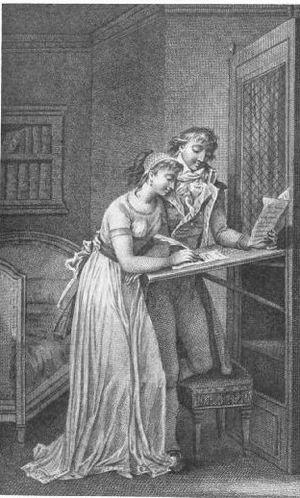
Cécile Volanges ou Cécile de Volanges est un personnage du roman Les Liaisons dangereuses de Choderlos de Laclos.